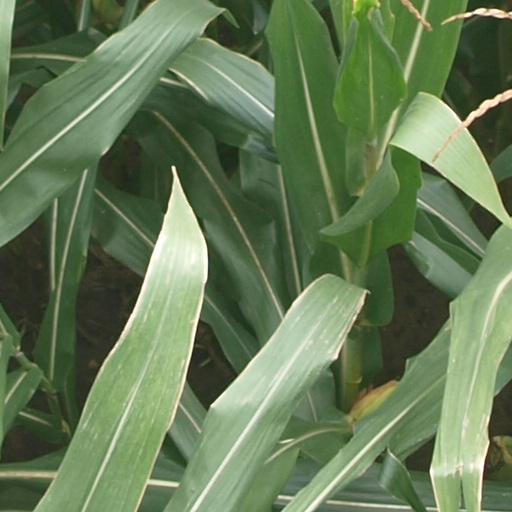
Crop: maize; corn